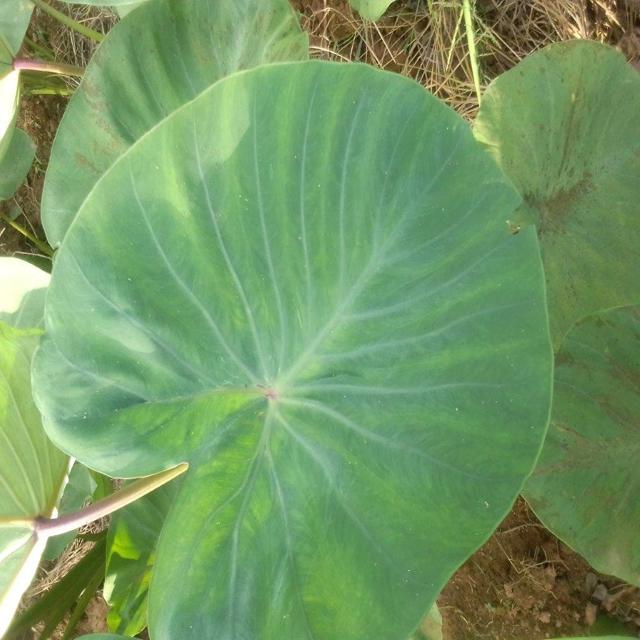
Label: Healthy